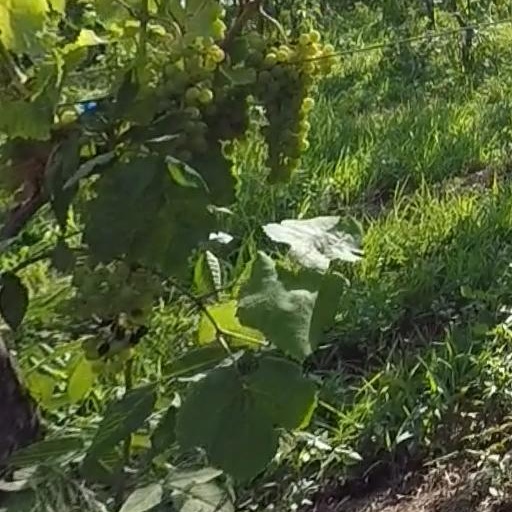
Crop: grape